Tube fly

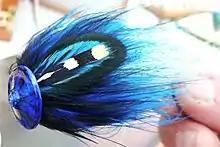
Blue tube fly

A tube fly is a general tying style of artificial fly used by fly anglers. Tube flies differ from traditional artificial flies as they are tied on small diameter tubes, not hooks. Tube flies were invented in Aberdeen, Scotland, by fly-dresser Minnie Morawski for Atlantic salmon anglers around 1945. Tube flies were designed to improve hooking success and to prevent damage to complex and expensive salmon flies by the teeth of hooked salmon. Tube flies have been widely adapted to fly patterns for a variety of cold water and warm water species and are extremely popular for steelhead and salmon in the Pacific Northwest and northeast United States, as well as saltwater species along the Atlantic, Florida and Gulf Coasts. They are widely used in European waters for Atlantic salmon, sea trout and pike.